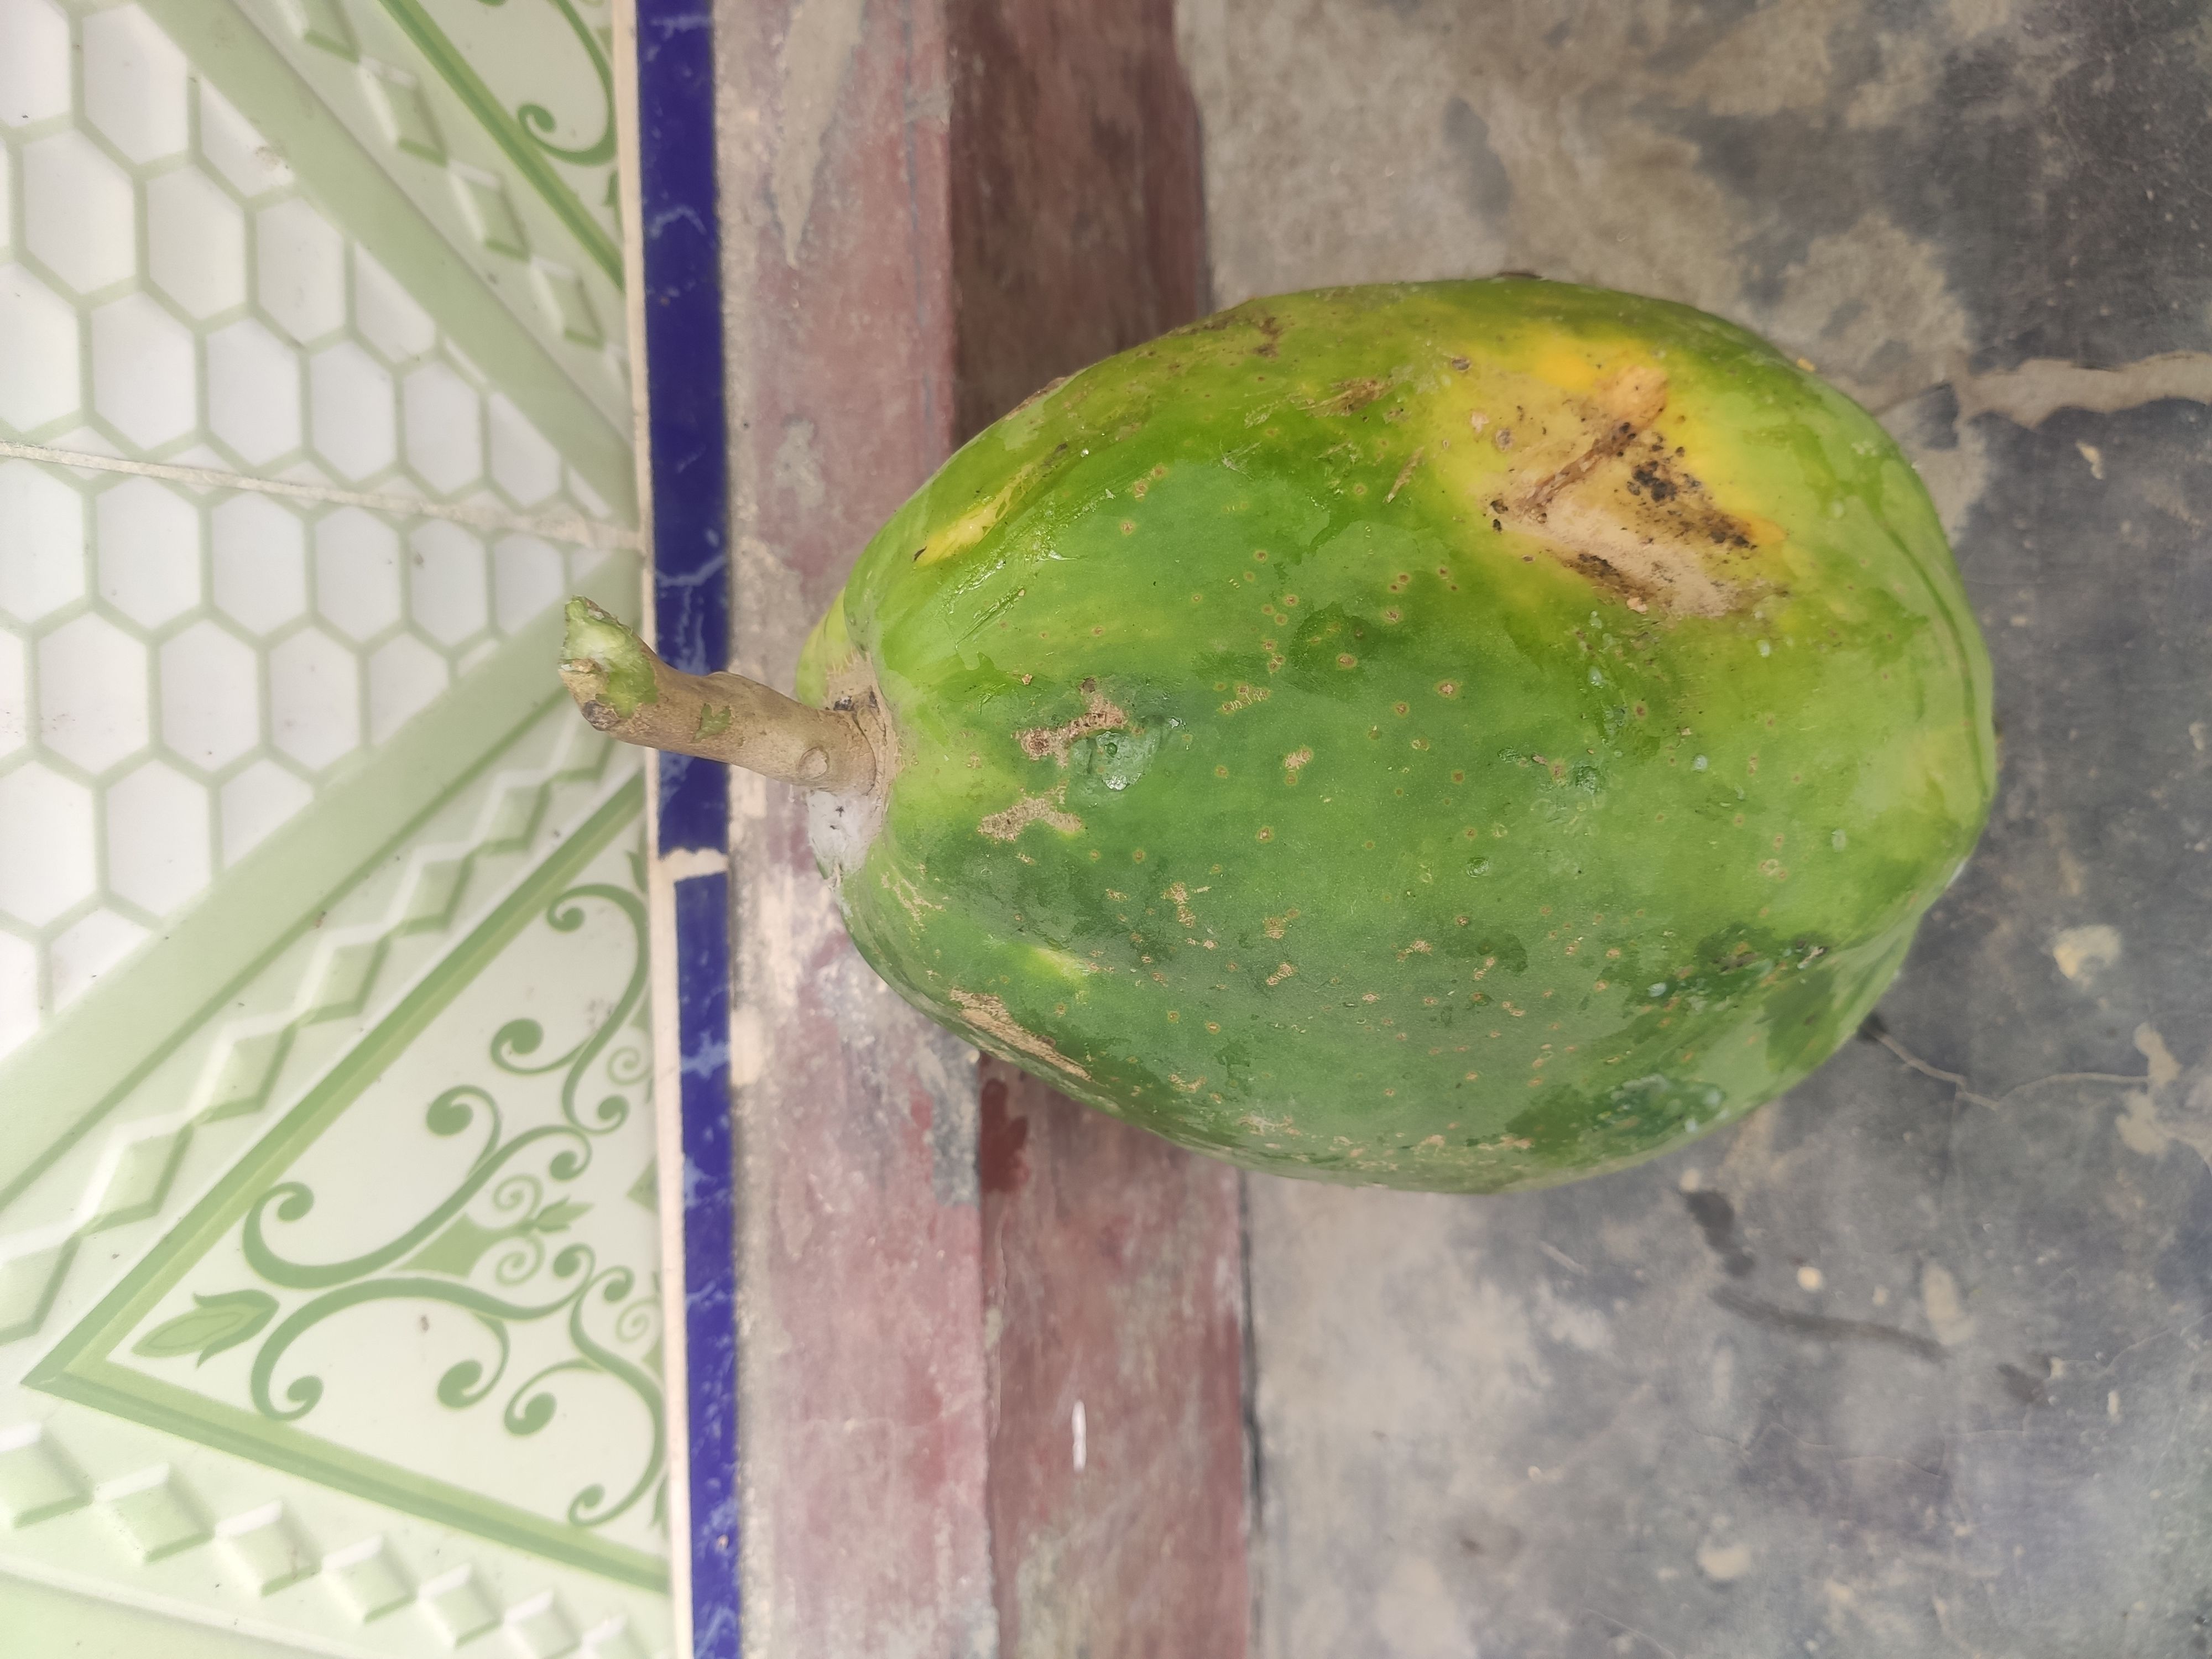
Fruit: papayas
Grade: 2nd-grade